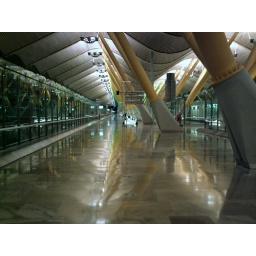
Shiny, shiny, shiny Madrid Airport, whip lash girl child in the dark...